Grayven

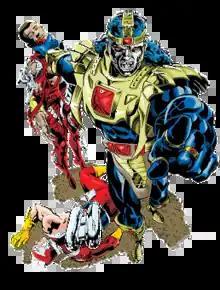
Grayven as depicted in "Green Lantern" (vol. 3) #74 (June 1996). Art by Darryl Banks.

Grayven is a supervillain published by DC Comics. He first appeared in "Green Lantern" (vol. 3) #74 (June 1996), and was created by Ron Marz and Darryl Banks, making him one of the few New Gods characters not created by Jack Kirby.